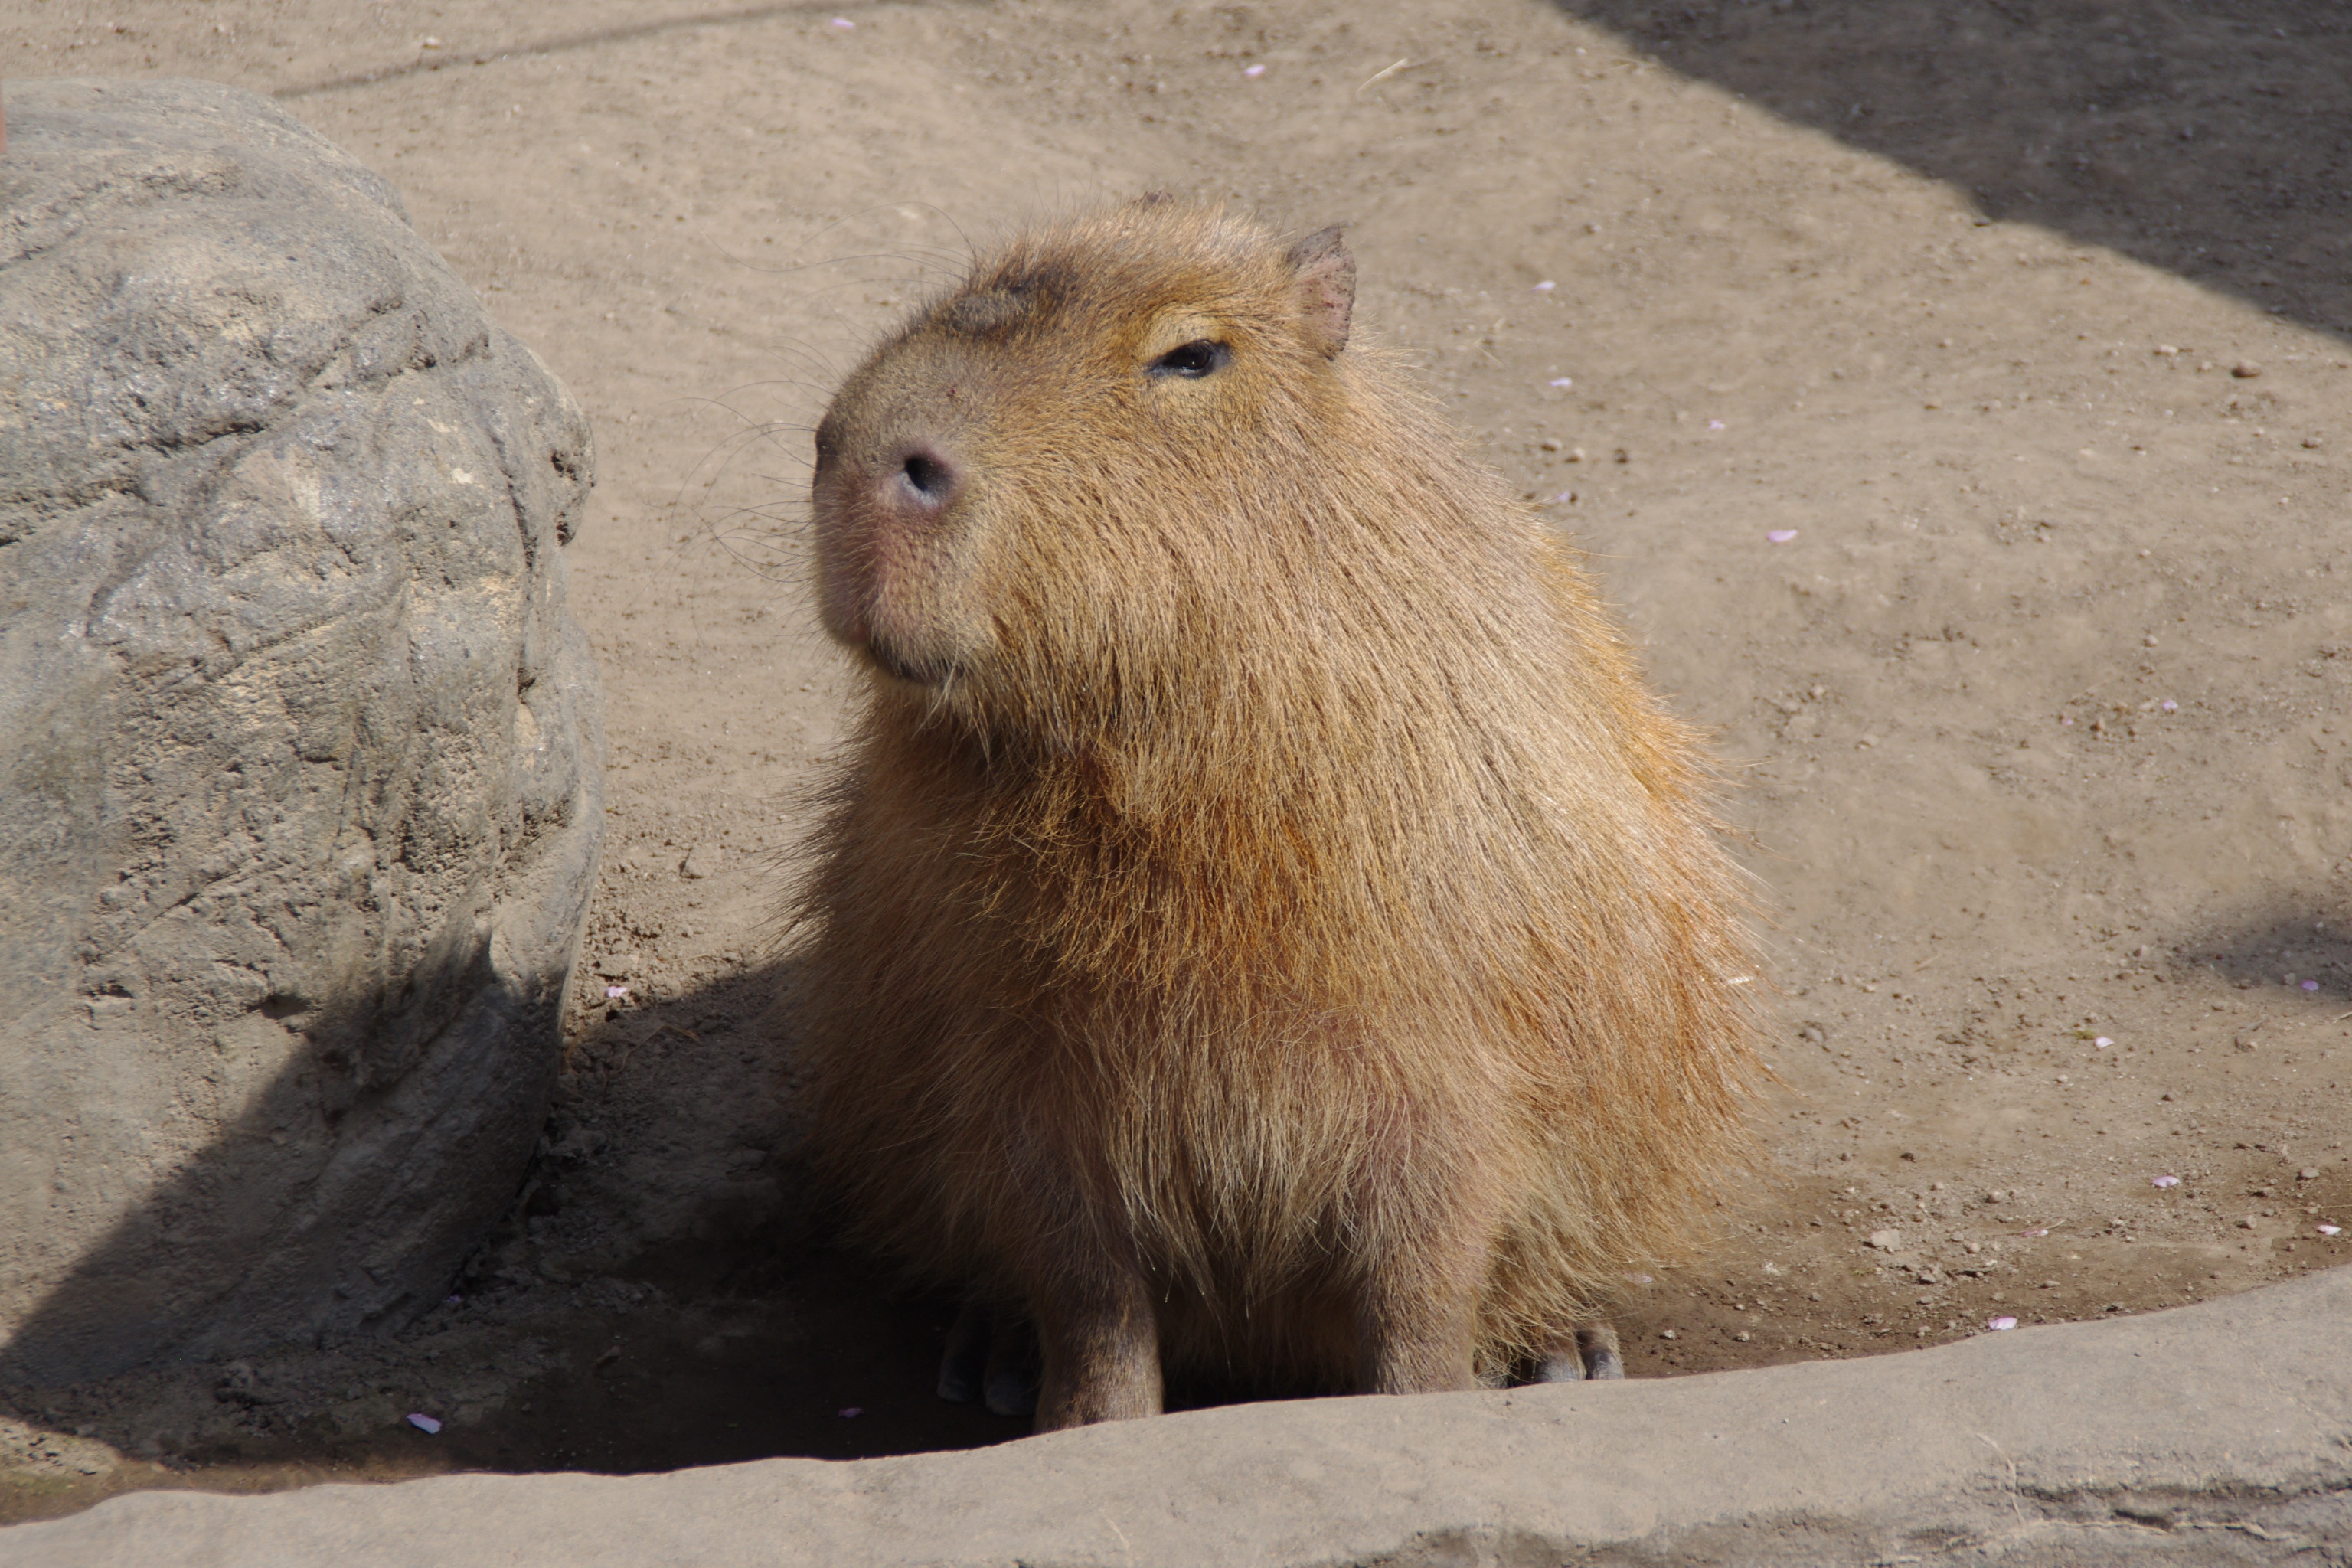
wildlife, zoo, mammal, rodent, fauna, whiskers, vertebrate, capybara, marmot, prairie dog, eye rolling smiley, tweets from a pupil